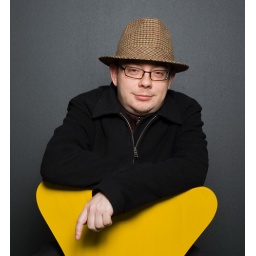
Me in yellow chair